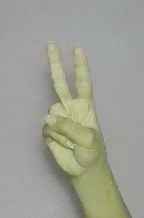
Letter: taa